Question: Please indicate a possible affordance area of the drink_with_bottle that can be used for holding
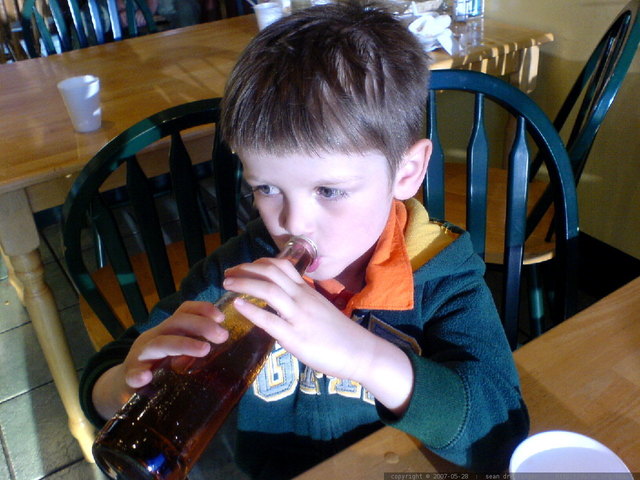
Answer: [93.5, 238, 314.5, 478]